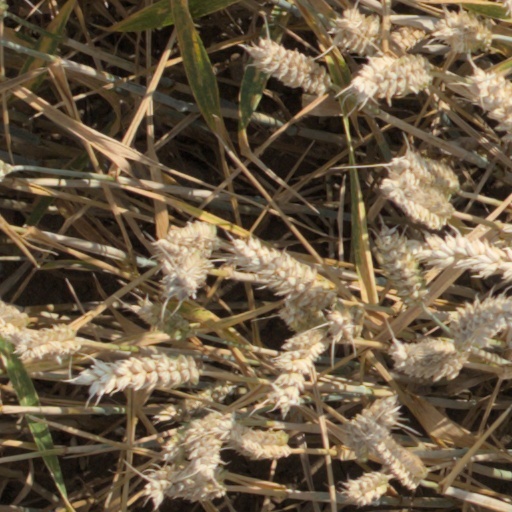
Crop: wheat